Martin Barner

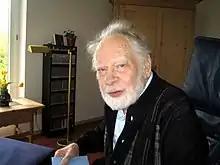
85th birthday in Königsfeld

Martin Barner (19 April 1921 – 31 July 2020) was a German mathematician working in the fields of differential geometry and analysis. Barner received his doctorate in 1950 at the Albert-Ludwigs-University in Freiburg. From 1957, he was professor in Karlsruhe and from 1962 at his alma mater in Freiburg, where he retired in 1989. From 1963 to 1994, he was director of the Mathematical Research Institute of Oberwolfach and from 1968 to 1977 he was president of the German Mathematical Society.